Zemene Mesafint

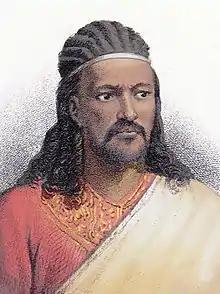
Tewodros II, who brought an end to the Zemene Mesafint

Scholars now agree that of the Wara Sheh rulers, Ras Gugsa's reign (1800–1825) was characterised more by peace than by war. The power of the Wara Sheh rulers was much more than predominance. They exercised actual authority over the other lords. The latter were their tributary lords and the Wara Sheh were suzerains or overlords. To be precise, the Wara Sheh did not exercise absolute authority outside of the provinces directly under their rule. These provinces extended from Begemeder across Chachaho Pass to the Amhara provinces of Maqet, Wadla, Dalanta and Dawent. Their authority over the lords of the rest of the regions – Qwara, Gojjam, Wollo, Semien, Tigray up to Hamasien, Wag and the like – was rather restricted to the power of making them pay regular tributes, be in attendance in their court for a given period of the year, participate in their wars and exercise right of appeal in matters of justice. They also had the right of confirmation in their offices when new lords came to power in one way or another. At times, they even went to the extent of chaining some of their recalcitrant lords.